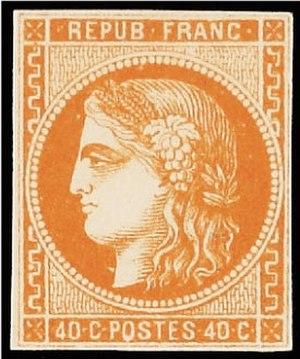
Timbre de France / type Cérès, émission provisoire de Bordeaux / Guerre franco-prussienne de 1870-1871 / 40 centimes orange
Cet article recense les timbres de France émis en 1870 par l’administration des Postes.